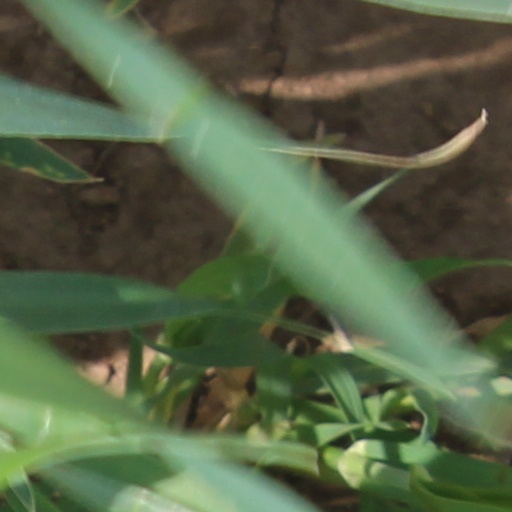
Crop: wheat